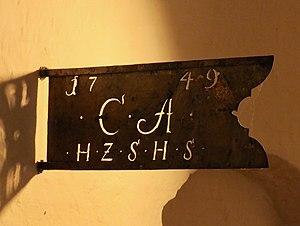
Christian-Auguste de Schleswig-Holstein-Sonderbourg-Augustenbourg, né le 4 août 1696, décédé le 20 janvier 1754.